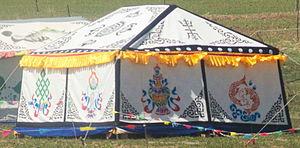
Asar maikhan (Асар майхан, littéralement, tente pavillon, sorte de tente / Yourte) mongole[1] ou yugure [2][3][4] du plateau du Qinghai, non loin du lac Qinghai (Kokonor ou khökhnuur (Хөхнуур) en Mongol).
Les tentes mongoles sont de différents types, si les yourtes qu'ils utilisent majoritairement sont les plus connues. Les tipis, utilisés par les toungouses des régions boisées de Sibérie le sont davantage en Amérique, il existe également différents types de tentes, de différentes tailles et aux fonctions diverses.
Shou est un caractère chinois représentant la longévité. Il est également utilisé comme symbole dans l'ornementation sous différentes formes, entre autres, chez les populations han et mongoles et mandchoues, coréennes et japonaises d'Extrême-orient. Les Yugurs, population d'origine turque, ayant pour une part intégré des langues mongoles et chinoise, utilisent également le symbole associé sur leurs bijoux.